Welsh whisky

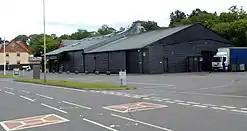
Penderyn Distillery

Manufacturing of whisky in Wales declined during the nineteenth century, with the commercial development of liquor discouraged by the rise of the temperance movement. The last notable distillery was established by R. J. Lloyd Price in 1887 at Frongoch. His company, the Welsh Whisky Distillery Company, was not a success and was sold in 1900 to William Owen of Bala for £5000. The company was finally liquidated in 1910.